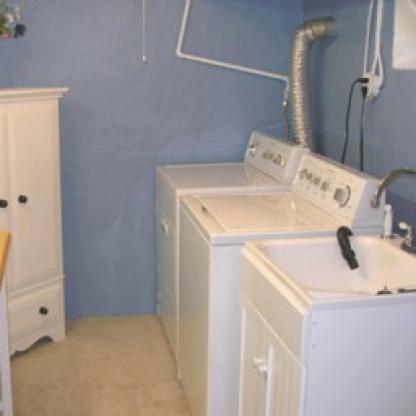
Scene: Indoor